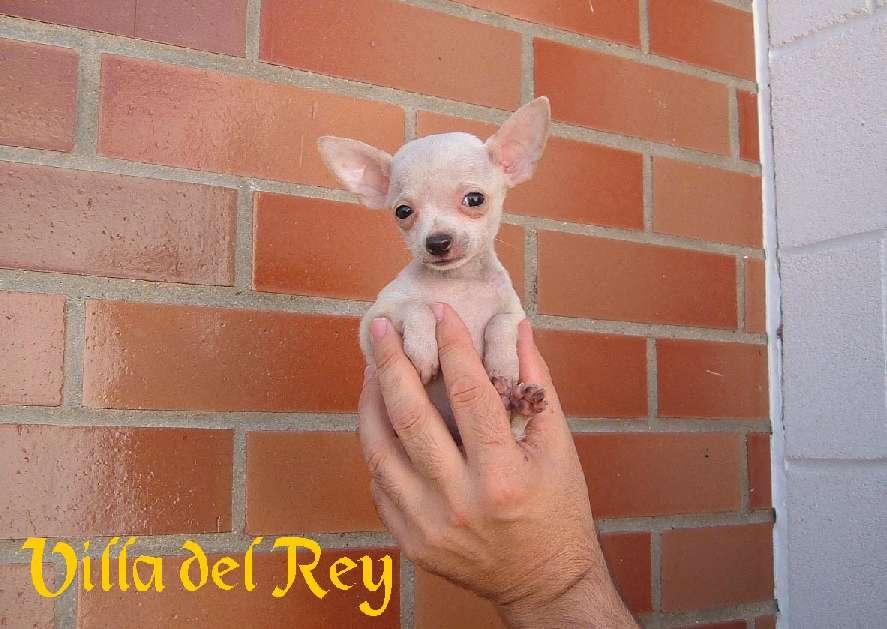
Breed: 420-n000124-Chihuahua